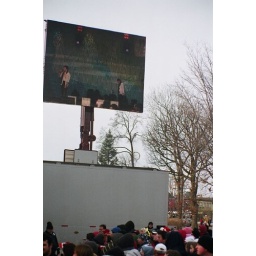
All shows on stage were simulcast on a huge television screen for the crowd of 8000 in Victoria Park